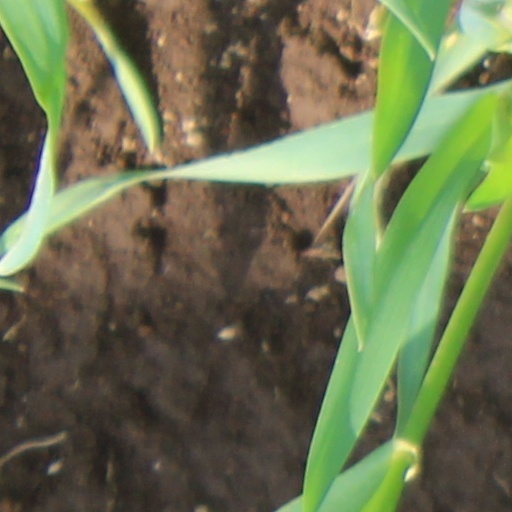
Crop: wheat